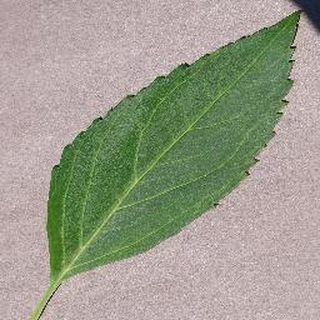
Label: healthy_cherry